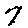
Label: 7